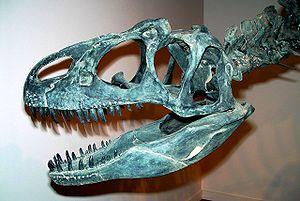
Les Aventuriers du monde perdu est une mini-série d'aventure fantastique britannique en deux parties réalisée par Stuart Orme d'après Le Monde perdu de Sir Arthur Conan Doyle.
Allosaurus est un genre éteint de dinosaures théropodes ayant vécu il y a 155 à 150 millions d’années environ, au Kimméridgien et au Tithonien dans ce qui est actuellement l’Amérique du Nord et l’Europe. Allosaurus, dont le nom dérive des racines grecques σαῦρος / saûros et ἄλλος / állos, est nommé par le paléontologue américain Othniel Charles Marsh en 1877 sur base de matériel post-crânien fragmentaire. Il compte parmi les premiers dinosaures théropodes découverts et reste un des dinosaures les plus étudiés et les mieux connus. Son nom est également bien connu du public puisqu'il s'agit de l’un des dinosaures les plus représentés dans les films et les documentaires.